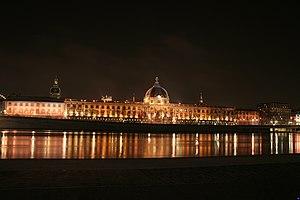
Hôtel-Dieu vu du quai Victor Augagneur
La cité Internationale de la Gastronomie de Lyon est un lieu culturel entièrement dédié à la gastronomie, situé dans le Grand Hôtel-Dieu. Elle s'est ouverte le 19 octobre 2019. Il s'agit d'un des équipements culturels français à vocation touristique que l'État doit mettre en place à la suite de l'inscription par l'UNESCO en 2010 du repas gastronomique des Français au patrimoine culturel immatériel de l'humanité. Elle fait partie du réseau des quatre cités de la gastronomie avec Dijon, Paris-Rungis et Tours. Sa thématique fil rouge est le lien entre santé et alimentation.
L'Hôtel-Dieu de Lyon est l'un des plus grands bâtiments de la presqu'île de Lyon. Il est construit en bordure ouest du Rhône, dans le quartier de Bellecour. Ce n'est pas le premier hôpital lyonnais. Son rôle hospitalier lui a été dévolu par un autre établissement, créé en 542. L'hôpital Notre-Dame de Lyon, sis à Saint Paul, successivement appelé Notre-Dame du Pont, Notre-Dame de la Graneterie, Notre-Dame de la Saunerie et Hôpital Saint- Eloi et qui disparait vers la fin du XVᵉ siècle. En 2007, il a été décidé de transférer ses services dans d'autres établissements afin de pouvoir louer son bâtiment et son site exceptionnels. De 2010 à 2015, le bâtiment resta désaffecté, et d'importants travaux sur environ trois ans pour une utilisation hôtelière, muséale et également pour accueillir la cité de la gastronomie. Il ouvre en juin 2019.
Cet article présente la liste des restaurants étoilés par le Guide Michelin sur le territoire de la métropole du Grand Lyon.
La Presqu'île est une partie de la ville de Lyon qui s'étend sur les 1ᵉʳ et 2ᵉ arrondissements. La Presqu'île est classée au patrimoine mondial de l'UNESCO depuis 1999. Géographiquement, la Presqu'île constitue la partie centrale de la ville de Lyon.